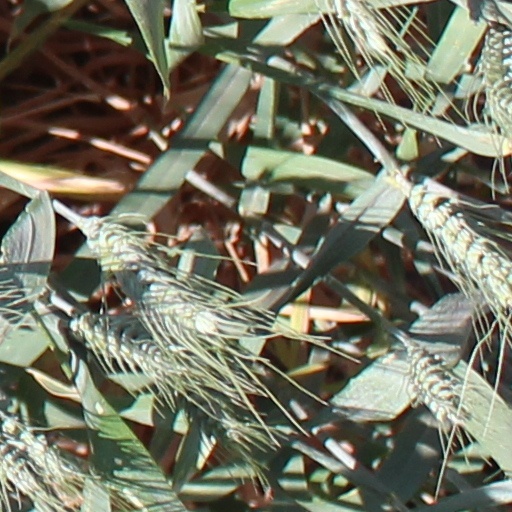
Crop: wheat